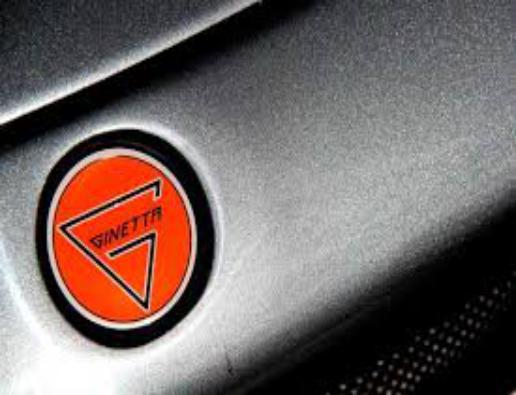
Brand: ginetta
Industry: Transportation